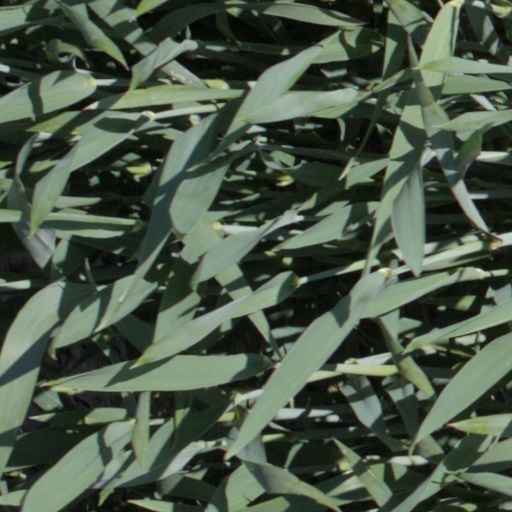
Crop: wheat